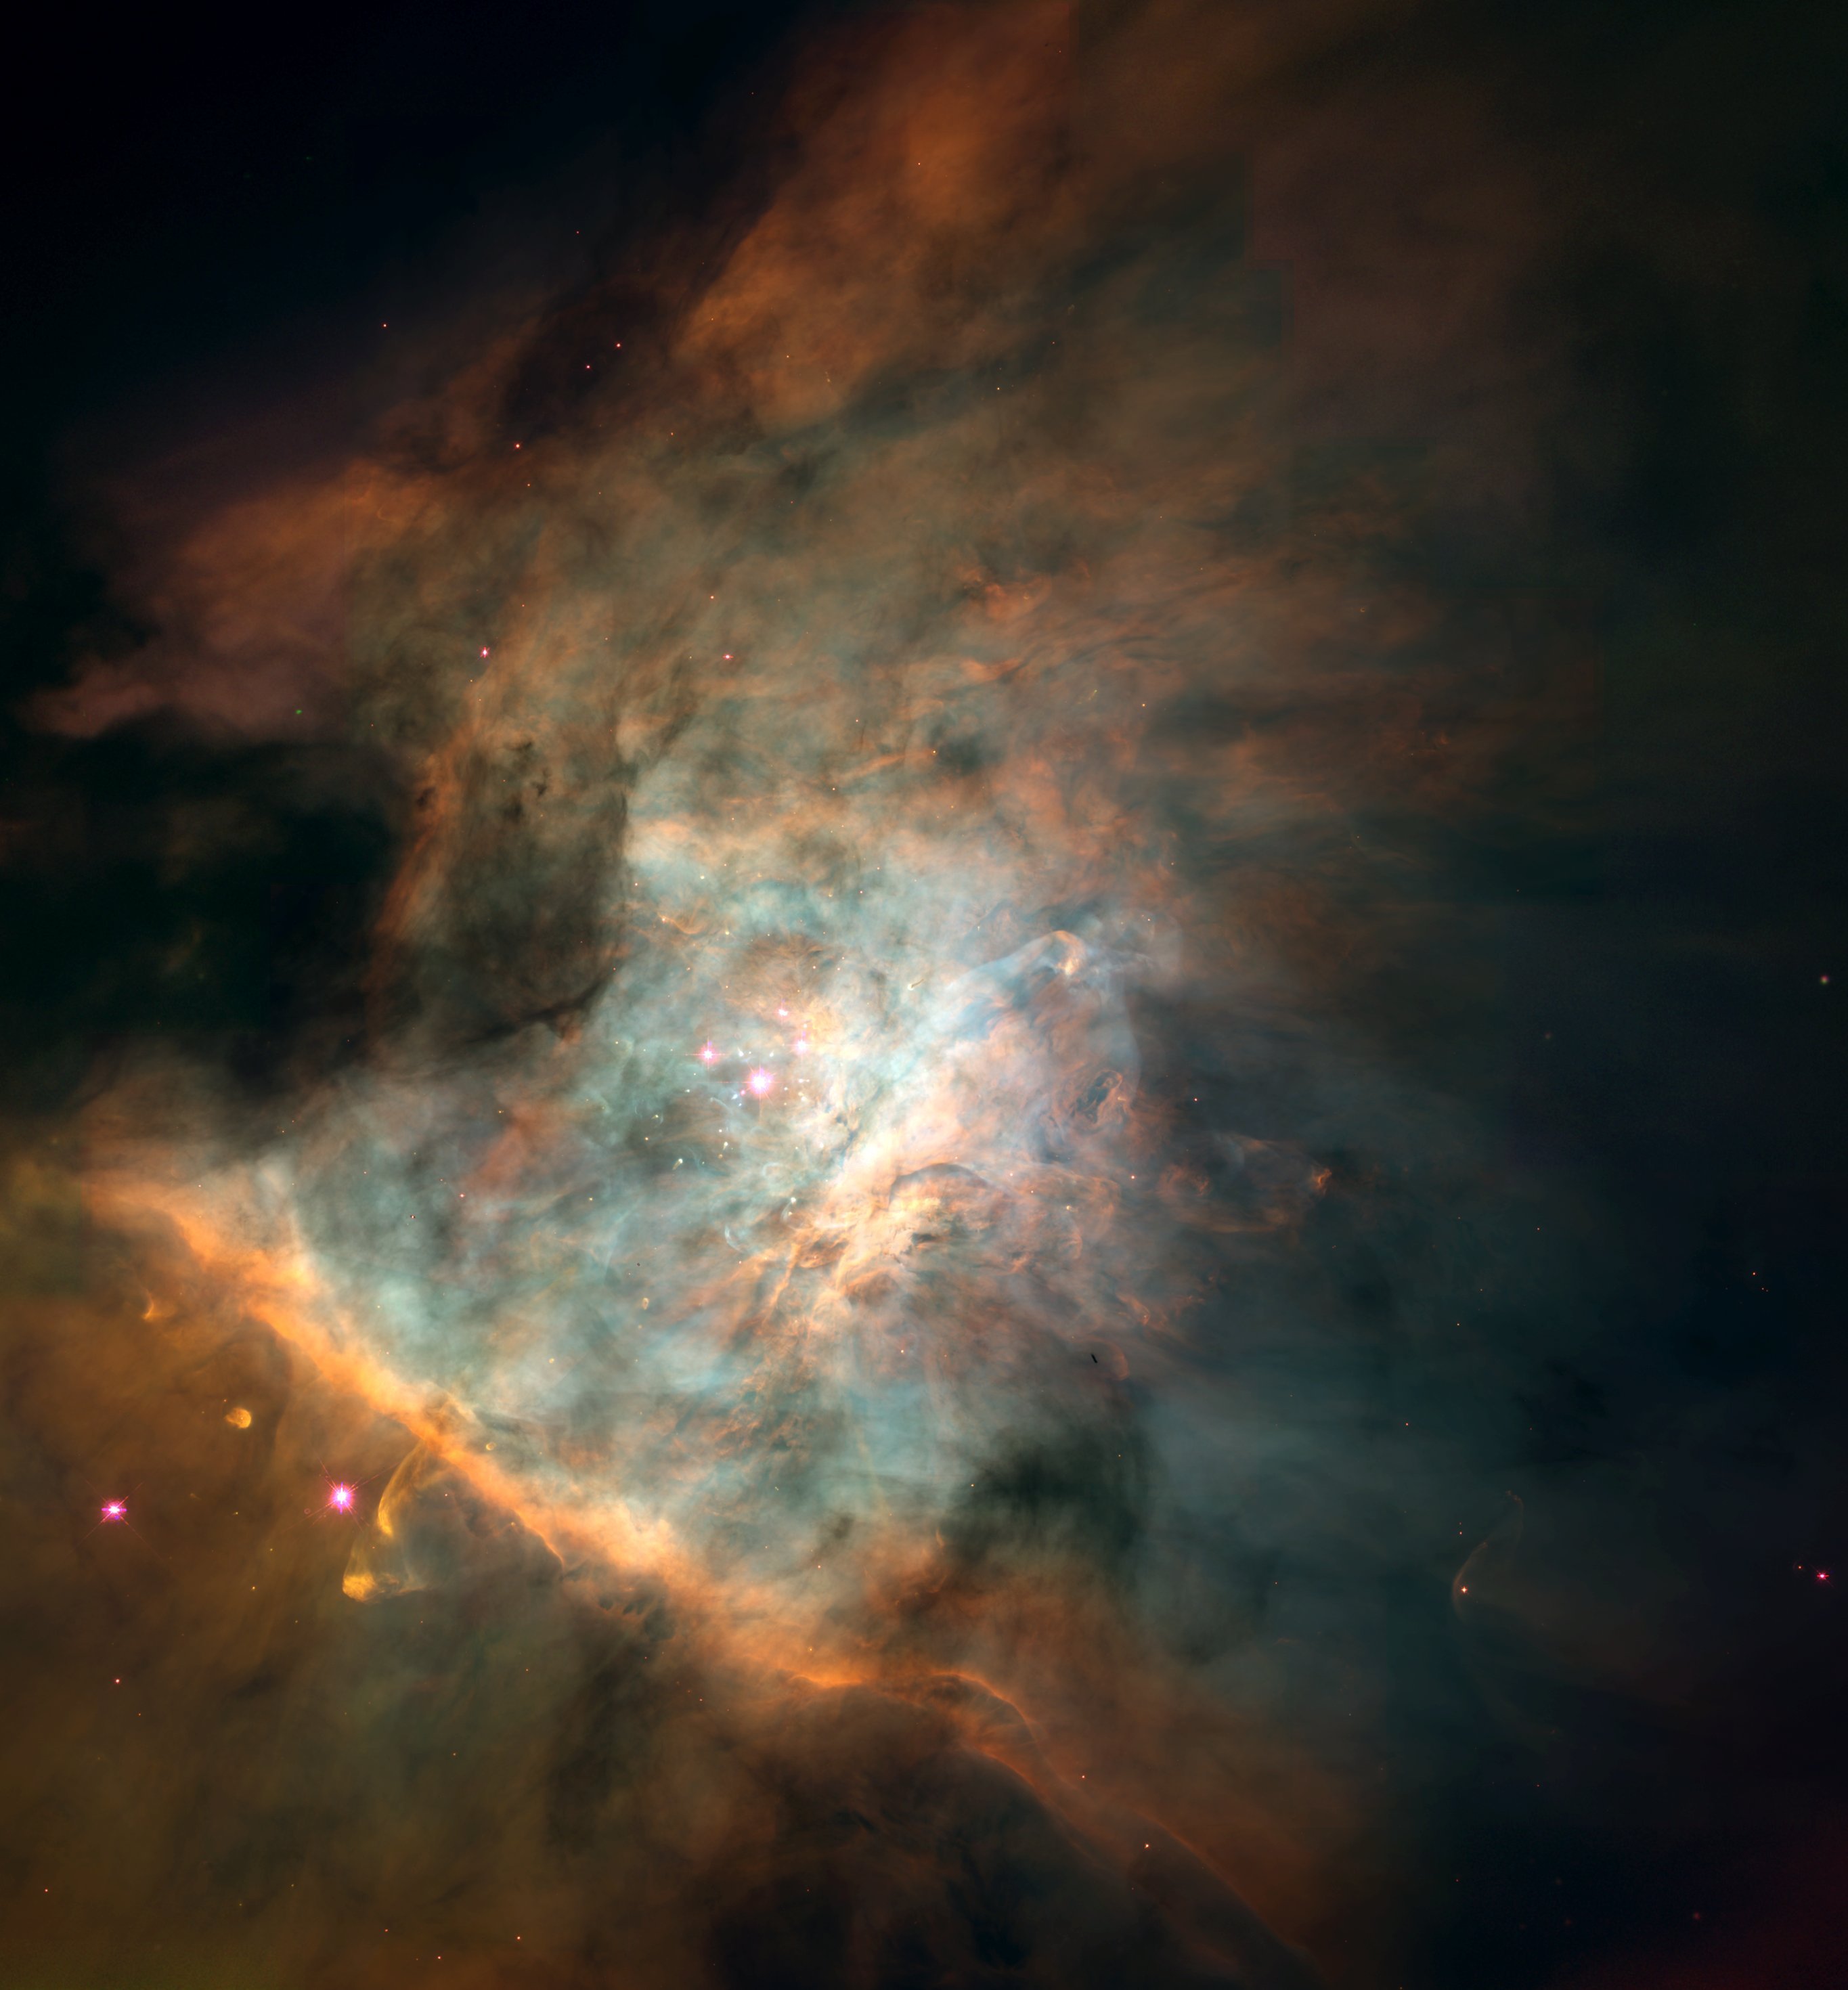
orion nebula, emission nebula, constellation orion, m 42, m 43, ngc 1976, ngc 1982, starry sky, space, universe, all, night sky, sky, astronautics, nasa, space travel, aviation, astronomy, science, research